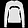
Label: Pullover